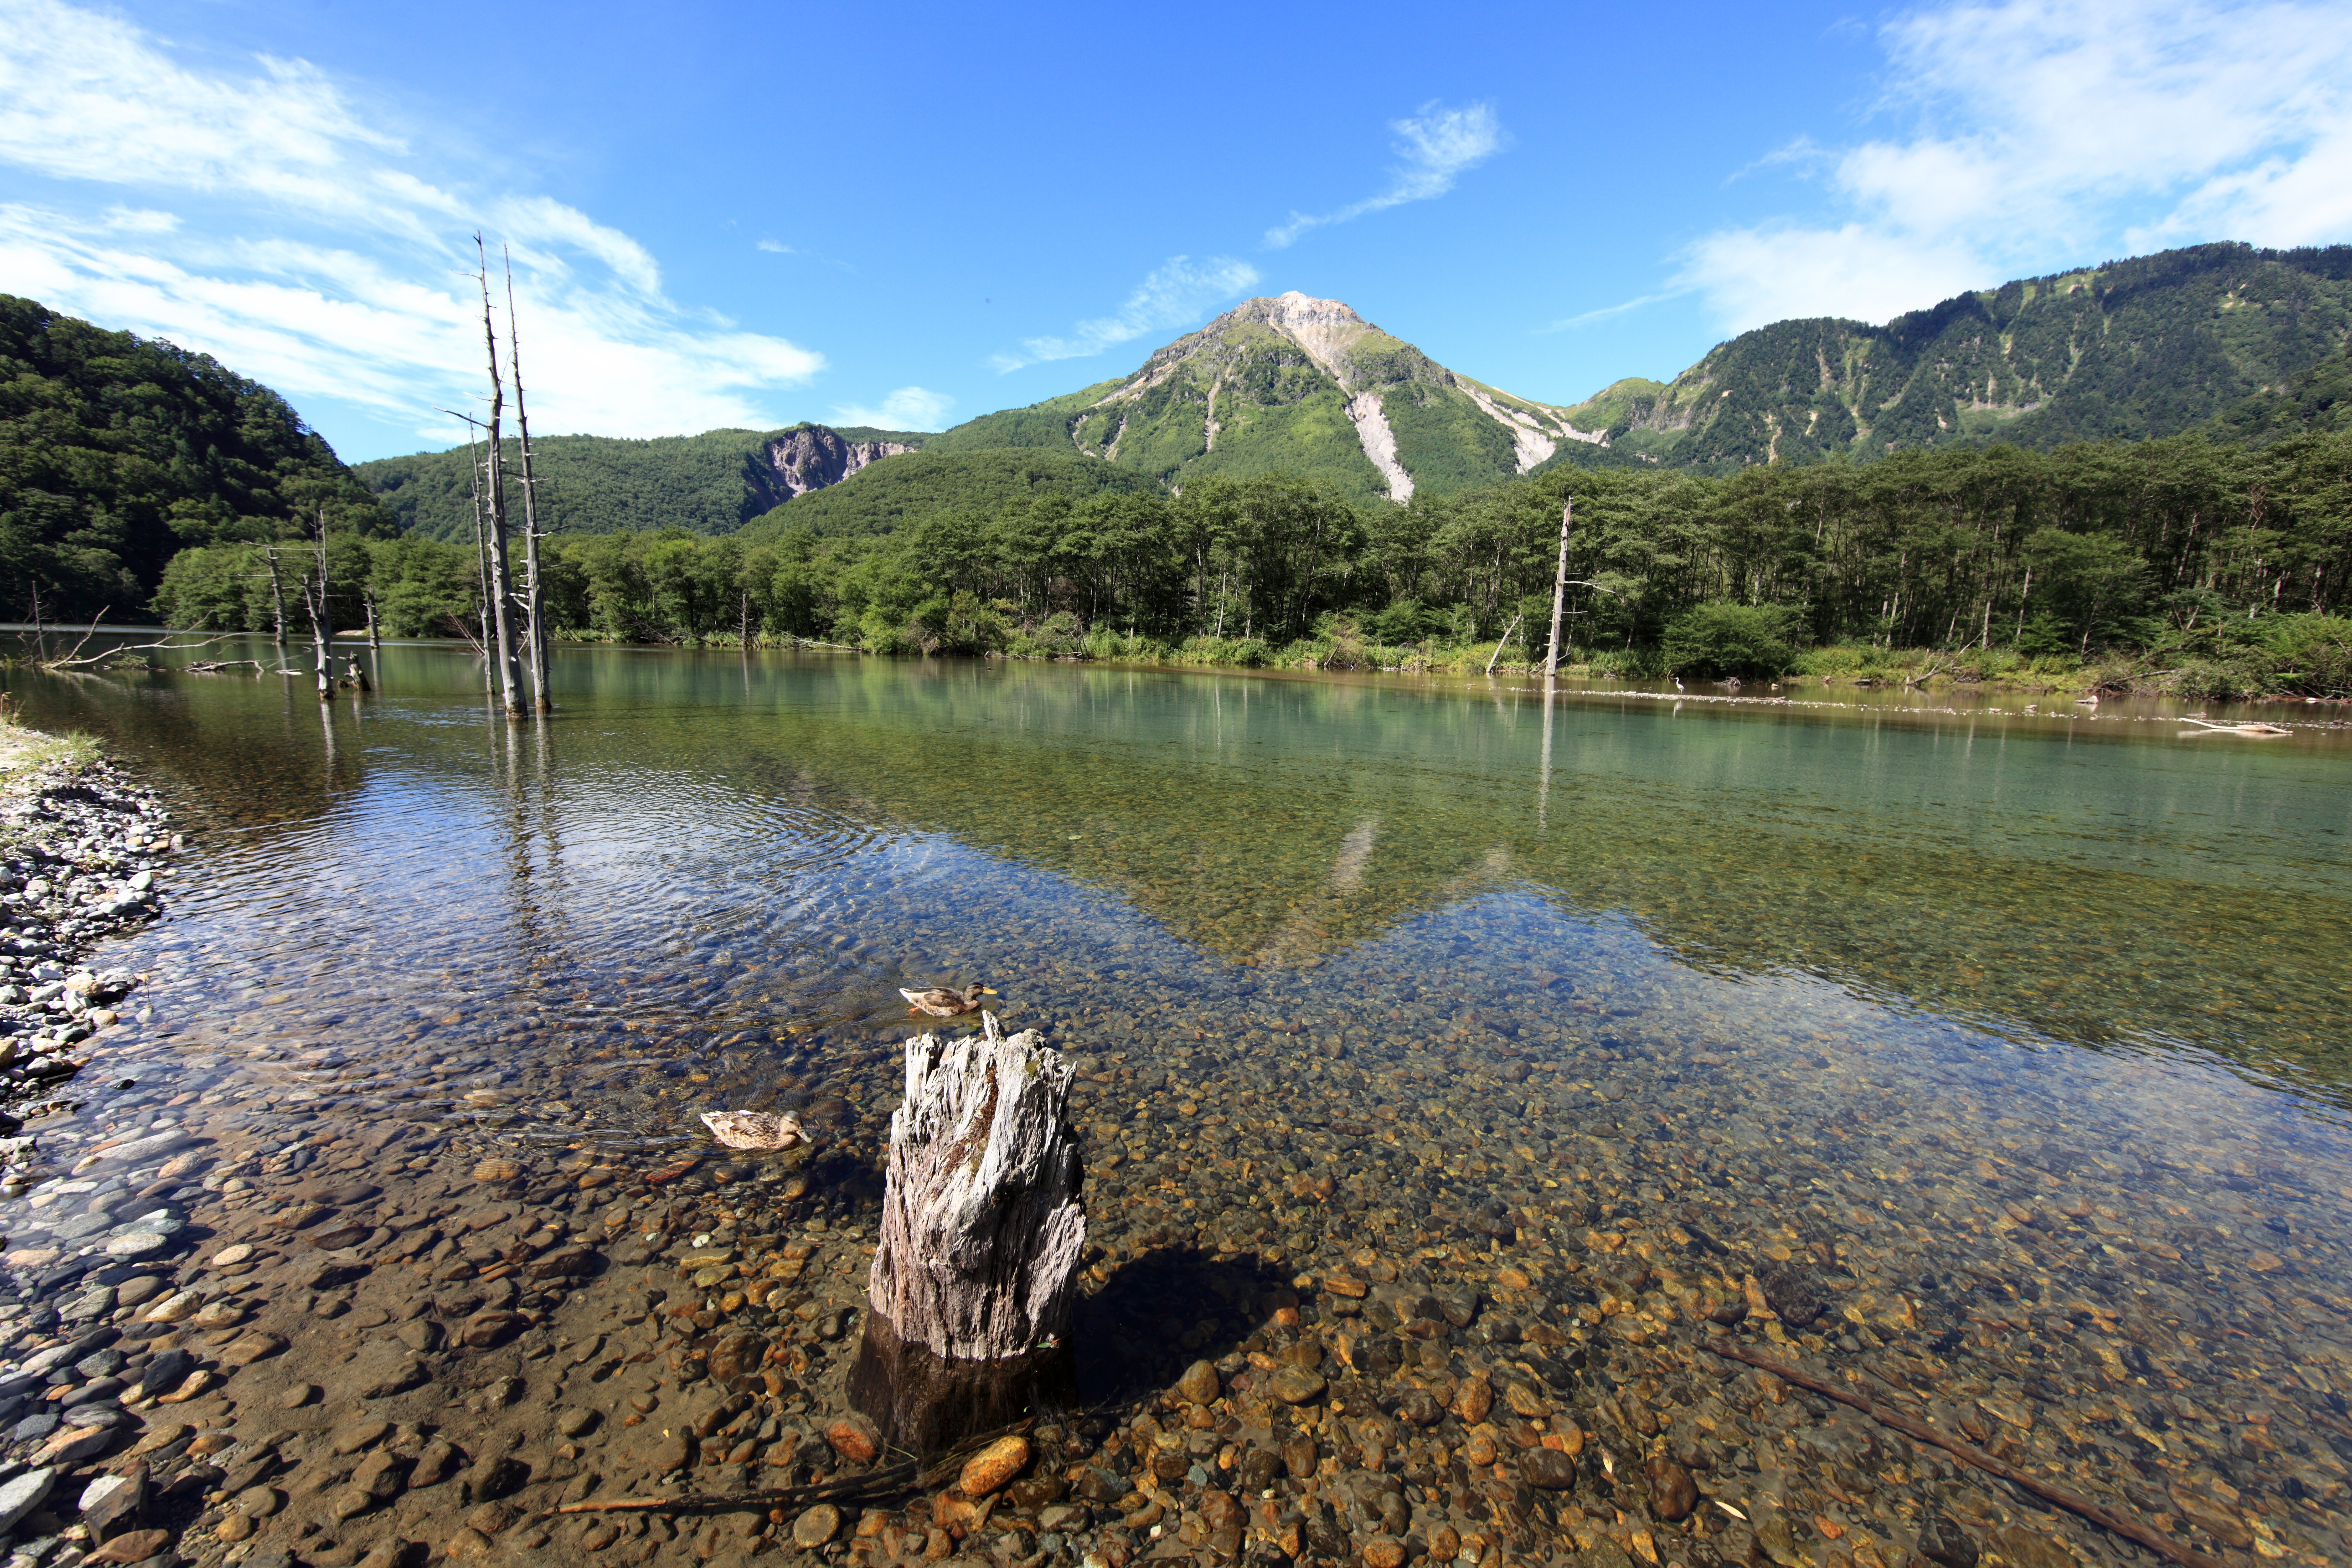
wilderness, mountain, lake, river, mountain range, pond, reflection, high, reservoir, highland, body of water, plateau, 5d, hires, loch, markii, ecosystem, hi, res, resolution, nagano, matsumoto, kamikochi, tarn